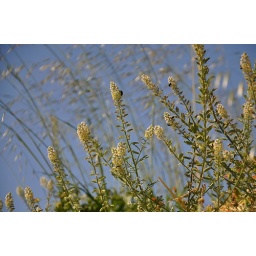
I just liked these simple plants that were blowing in the wind by the side of the road in Tunisia.